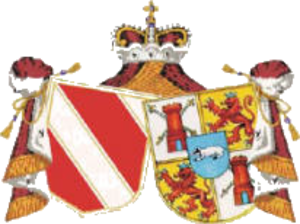
Alliancevåben
Schönburg-Glauchau allieret med Thurn und Taxis
Alliancevåben er betegnelsen for to eller flere sammenstillede heraldiske våben, for at vise alliancen mellem to forskellige våbenbærere, f.eks. lande, personer eller adelige huse. Alliancevåben kendes fra slutningen af 1200-tallet.